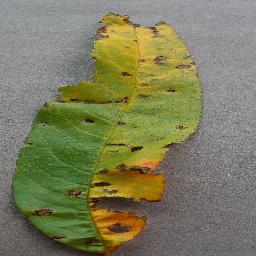
Label: Peach___Bacterial_spot